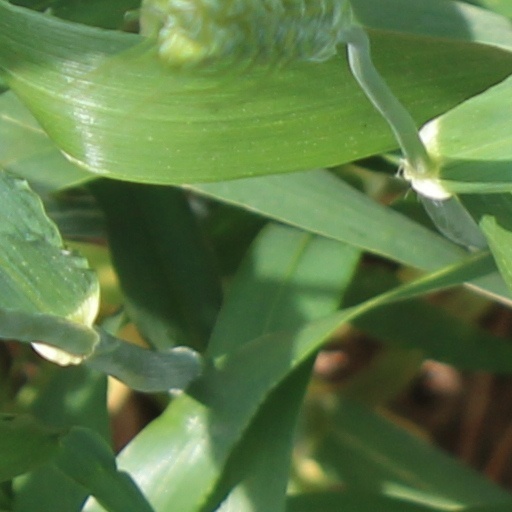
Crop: wheat